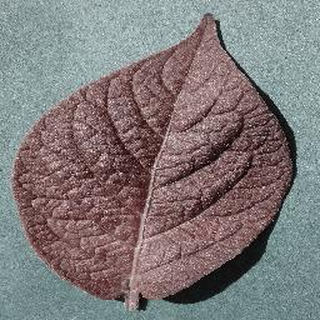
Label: healthy_potato